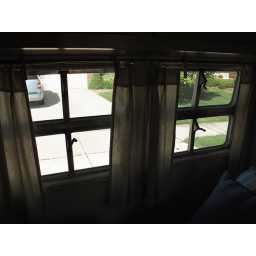
Side windows by the beds